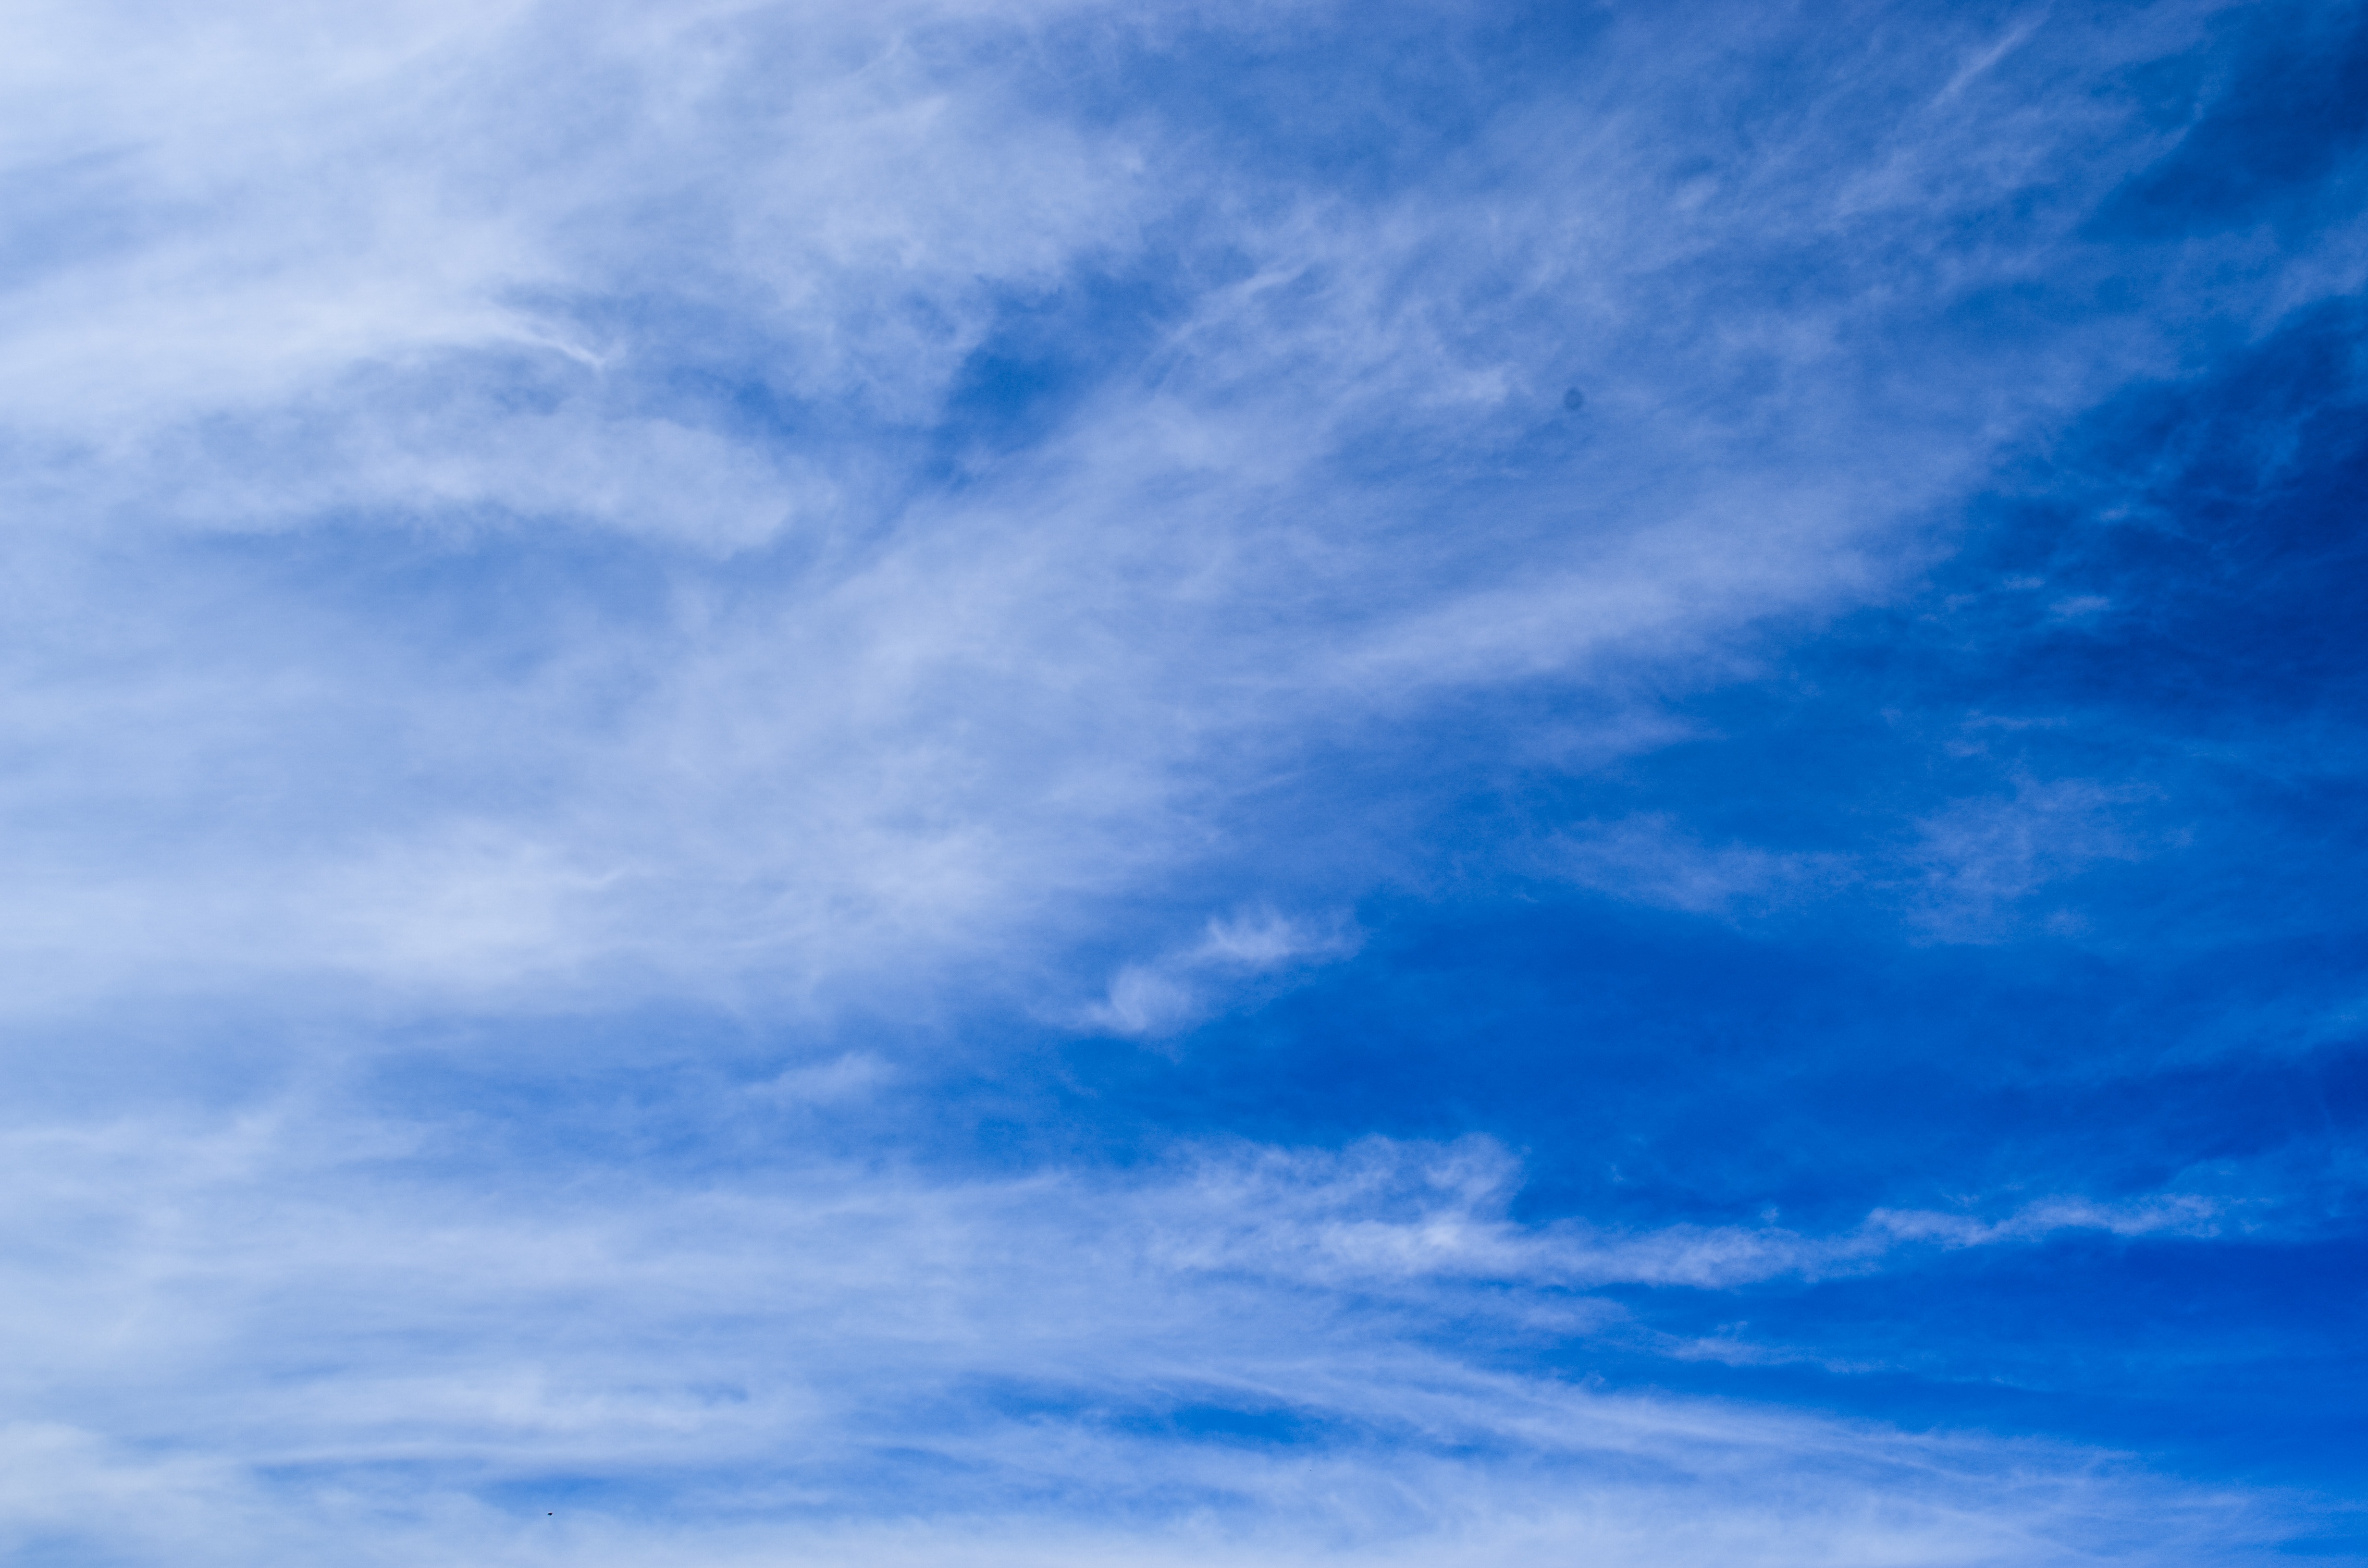
nature, outdoor, horizon, cloud, sky, sunlight, air, dawn, atmosphere, dusk, daytime, environment, tranquil, scenic, natural, weather, cumulus, blue, cloudscape, outdoors, clouds, climate, day, meteorology, afterglow, meteorological phenomenon, atmosphere of earth, red sky at morning